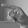
ASL letter: P